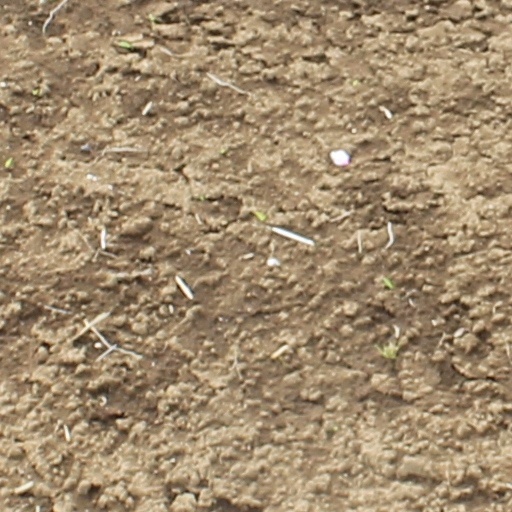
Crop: wheat